Star (2021 film)

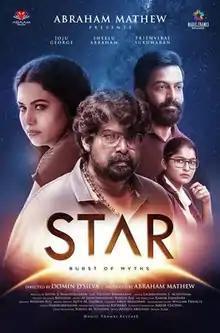
Theatrical release poster

Star is a 2021 Indian Malayalam-language film directed by Domin D'Silva, written by Suvin S. Somasekharan and produced by Abraham Mathew under the banner of Abaam Movies. The film stars Joju George, Sheelu Abraham, Jaffar Idukki and Prithviraj Sukumaran in a cameo appearance.